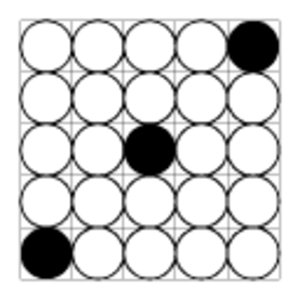
Trois Mousquetaires est un jeu de stratégie combinatoire abstrait créé par Haar Hoolim en 1969. Il a été publié dans le livre A Gamut of Games de Sid Sackson. Le jeu est remarquable en ce que, comme le traditionnel Fox and geese, il utilise le principe de forces inégales : les deux joueurs n'utilisent ni les mêmes types de pièces, ni les mêmes règles, et leurs conditions de victoire sont différentes.